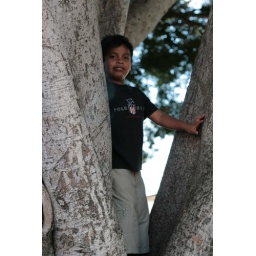
a little boy climbing in a tree